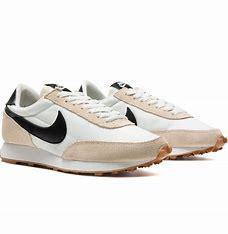
Brand: Nike
Model: Daybreak